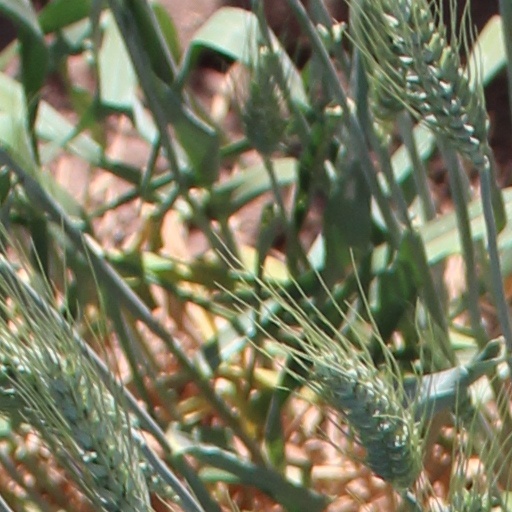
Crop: wheat